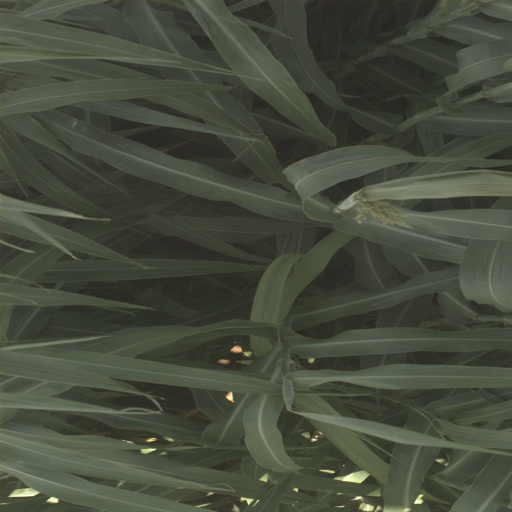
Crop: sorghum